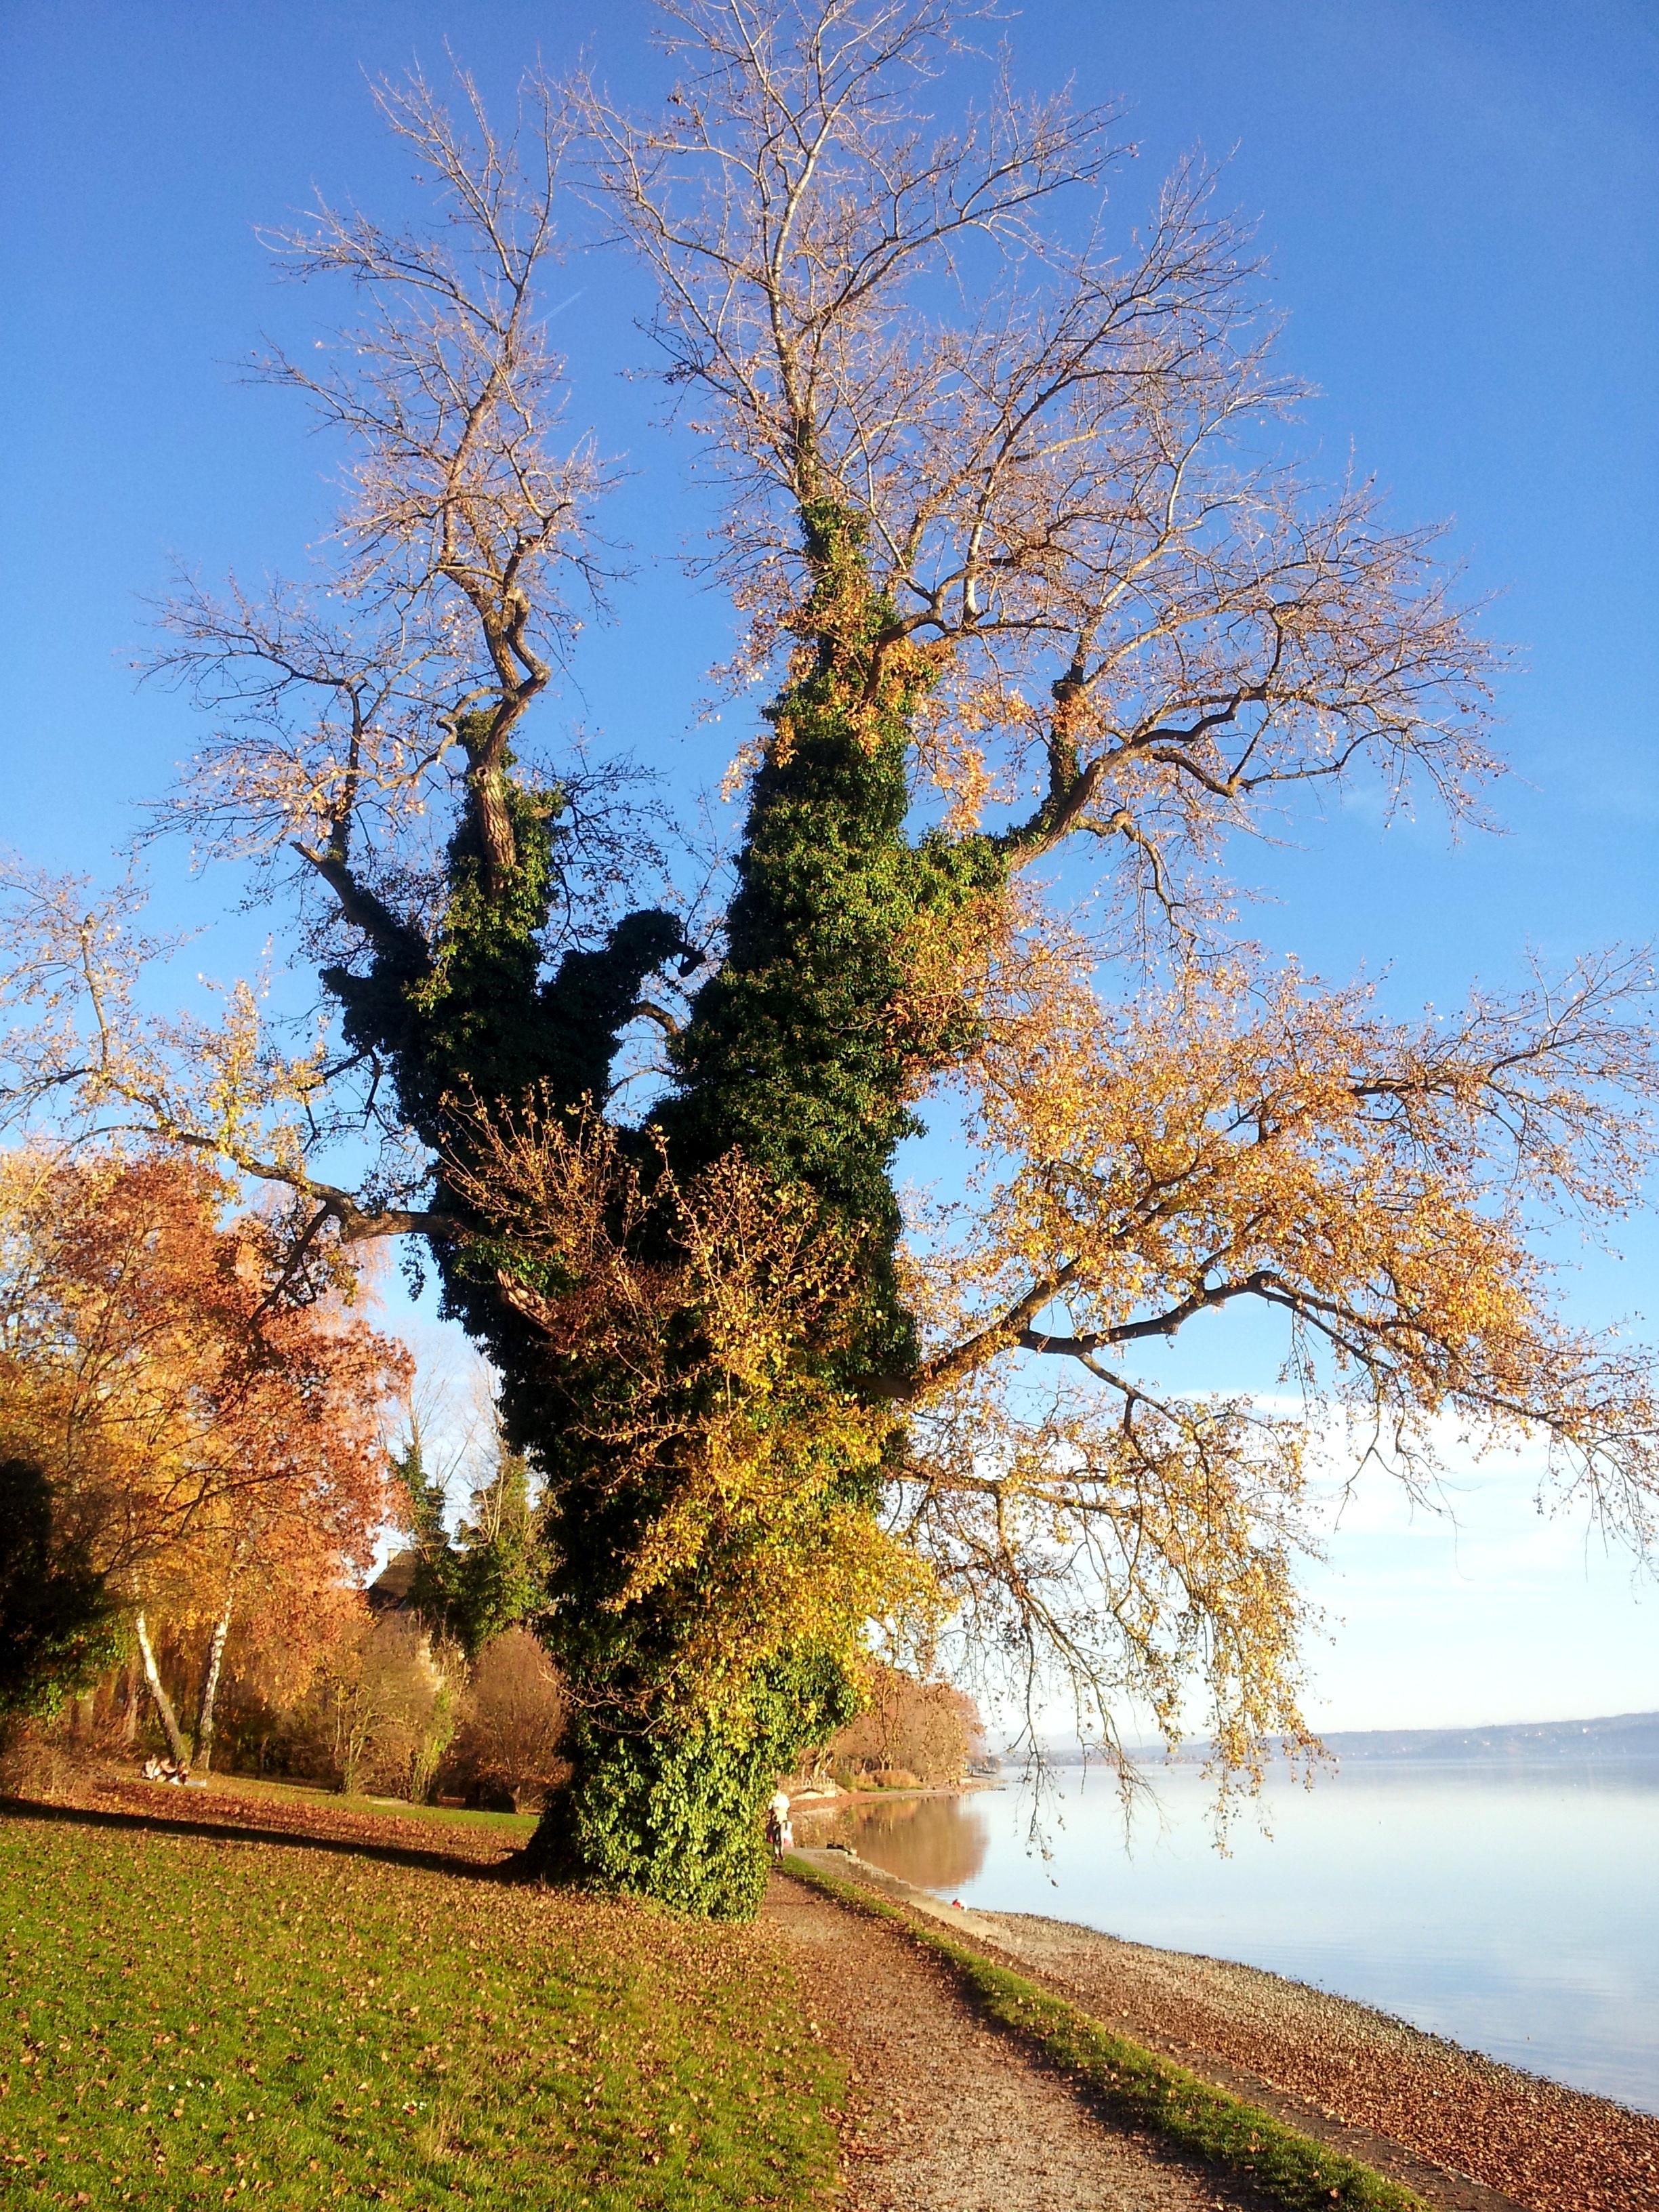
landscape, tree, nature, branch, blossom, plant, sky, sunlight, leaf, flower, lake, autumn, season, bank, woodland, rural area, old tree, woody plant